Frizel-Welling House

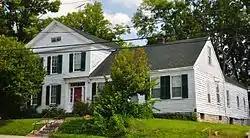
Frizel-Welling House, July 2014

Frizel-Welling House, also known as the Charles Welling House and Joseph Frizel House, is a historic home located at Jackson, Cape Girardeau County, Missouri. It was built in 1838, and is a -story, three-bay, Greek Revival style frame dwelling with a -story wing constructed in 1818. It has a front gable roof with pedimented front gable.